Offside (association football)

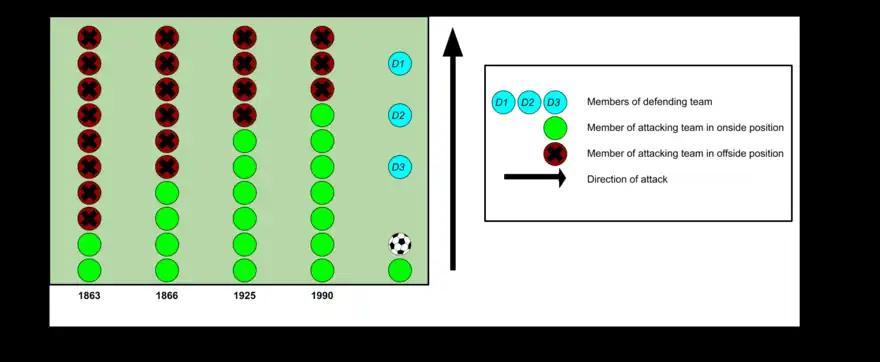
Historical development of the laws relating to offside position

In enforcing this rule, the referee depends greatly on an assistant referee, who generally keeps in line with the second-to-last opponent, the ball, or the halfway line, whichever is closer to the goal line of their relevant end. An assistant referee signals for an offside offence by first raising their flag to a vertical position and then, if the referee stops play, by partly lowering their flag to an angle that signifies the location of the offence: